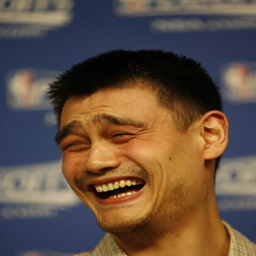
my face when i 've never owned a pet or cried from a sad story